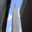
Label: skyscraper